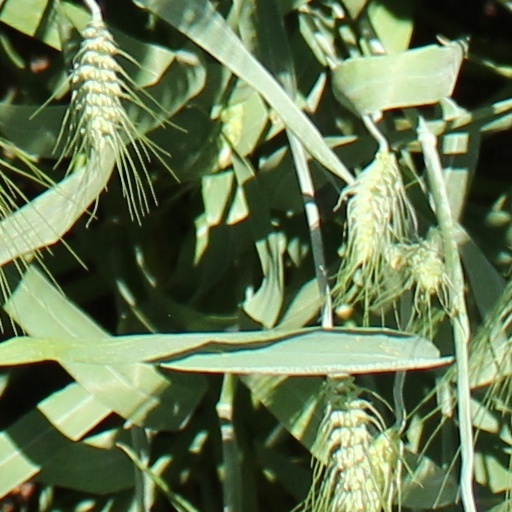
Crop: wheat